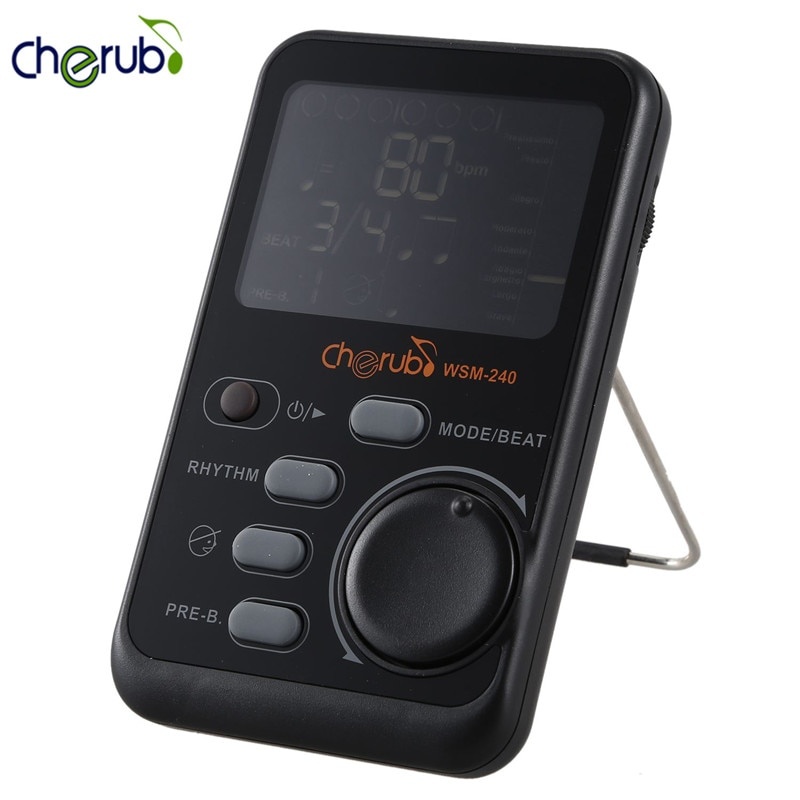
Cherub WSM-240 Portable Digital Metronome for Electronic Guitar Parts Piano Drum Rhythm Tutor
Features: Metronome and Tone Generator Measure indicator makes practice easier Pre-beat (up beat) function gets the player ready to start the song. Vertical metronome (downbeat indicator) gives a more direct view of the beat. Using encoder to control speed makes the operation simpler and faster. Auto-off function. The machine will automatically turn off if there is no operation for 5 minutes. Saves settings upon power-off. Specification: WSM-240 Portable Metronome Tempo range: 30~250bpm Beat: -/4, 1/4, 2/4, 3/4, 4/4, 3/8, 6/8 Rhythm: Tempo precision: ±0.3% Metronome sound: Electronic sound Power supply: 3V(2xAAA)batteries or DC 6V Dimensions: 70(W)x23(D)x115(H)mm Weight: 100g Package Included: 1 x Portable Metronome 1 x Manual
Brand: begears
Category: Arts & Entertainment > Hobbies & Creative Arts > Musical Instrument & Orchestra Accessories > Metronomes